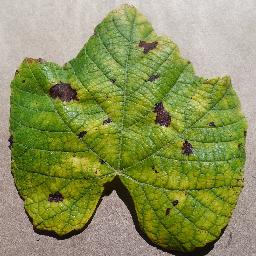
Label: Grape___Leaf_blight_(Isariopsis_Leaf_Spot)